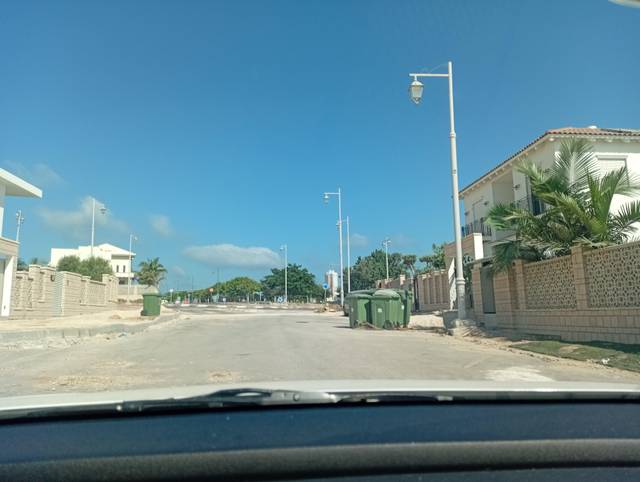
Region: Israel
Coordinates: 31.696, 34.585